Don't F**k with Cats: Hunting an Internet Killer

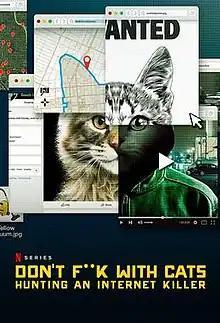
Promotional release poster

Don't F**k with Cats: Hunting an Internet Killer is a 2019 true crime docuseries about an online manhunt. It is written and directed by Mark Lewis and was released on Netflix on December 18, 2019. The series chronicles events following a crowd-sourced amateur investigation into a series of animal cruelty acts committed by Canadian pornographic actor Luka Magnotta, culminating in his murder of Jun Lin, a student from China who was studying at Concordia University. It was one of Netflix's Top 5 most-watched documentaries of 2019.